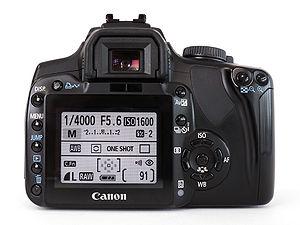
L'arrière d'un boitier Canon EOS 400D.